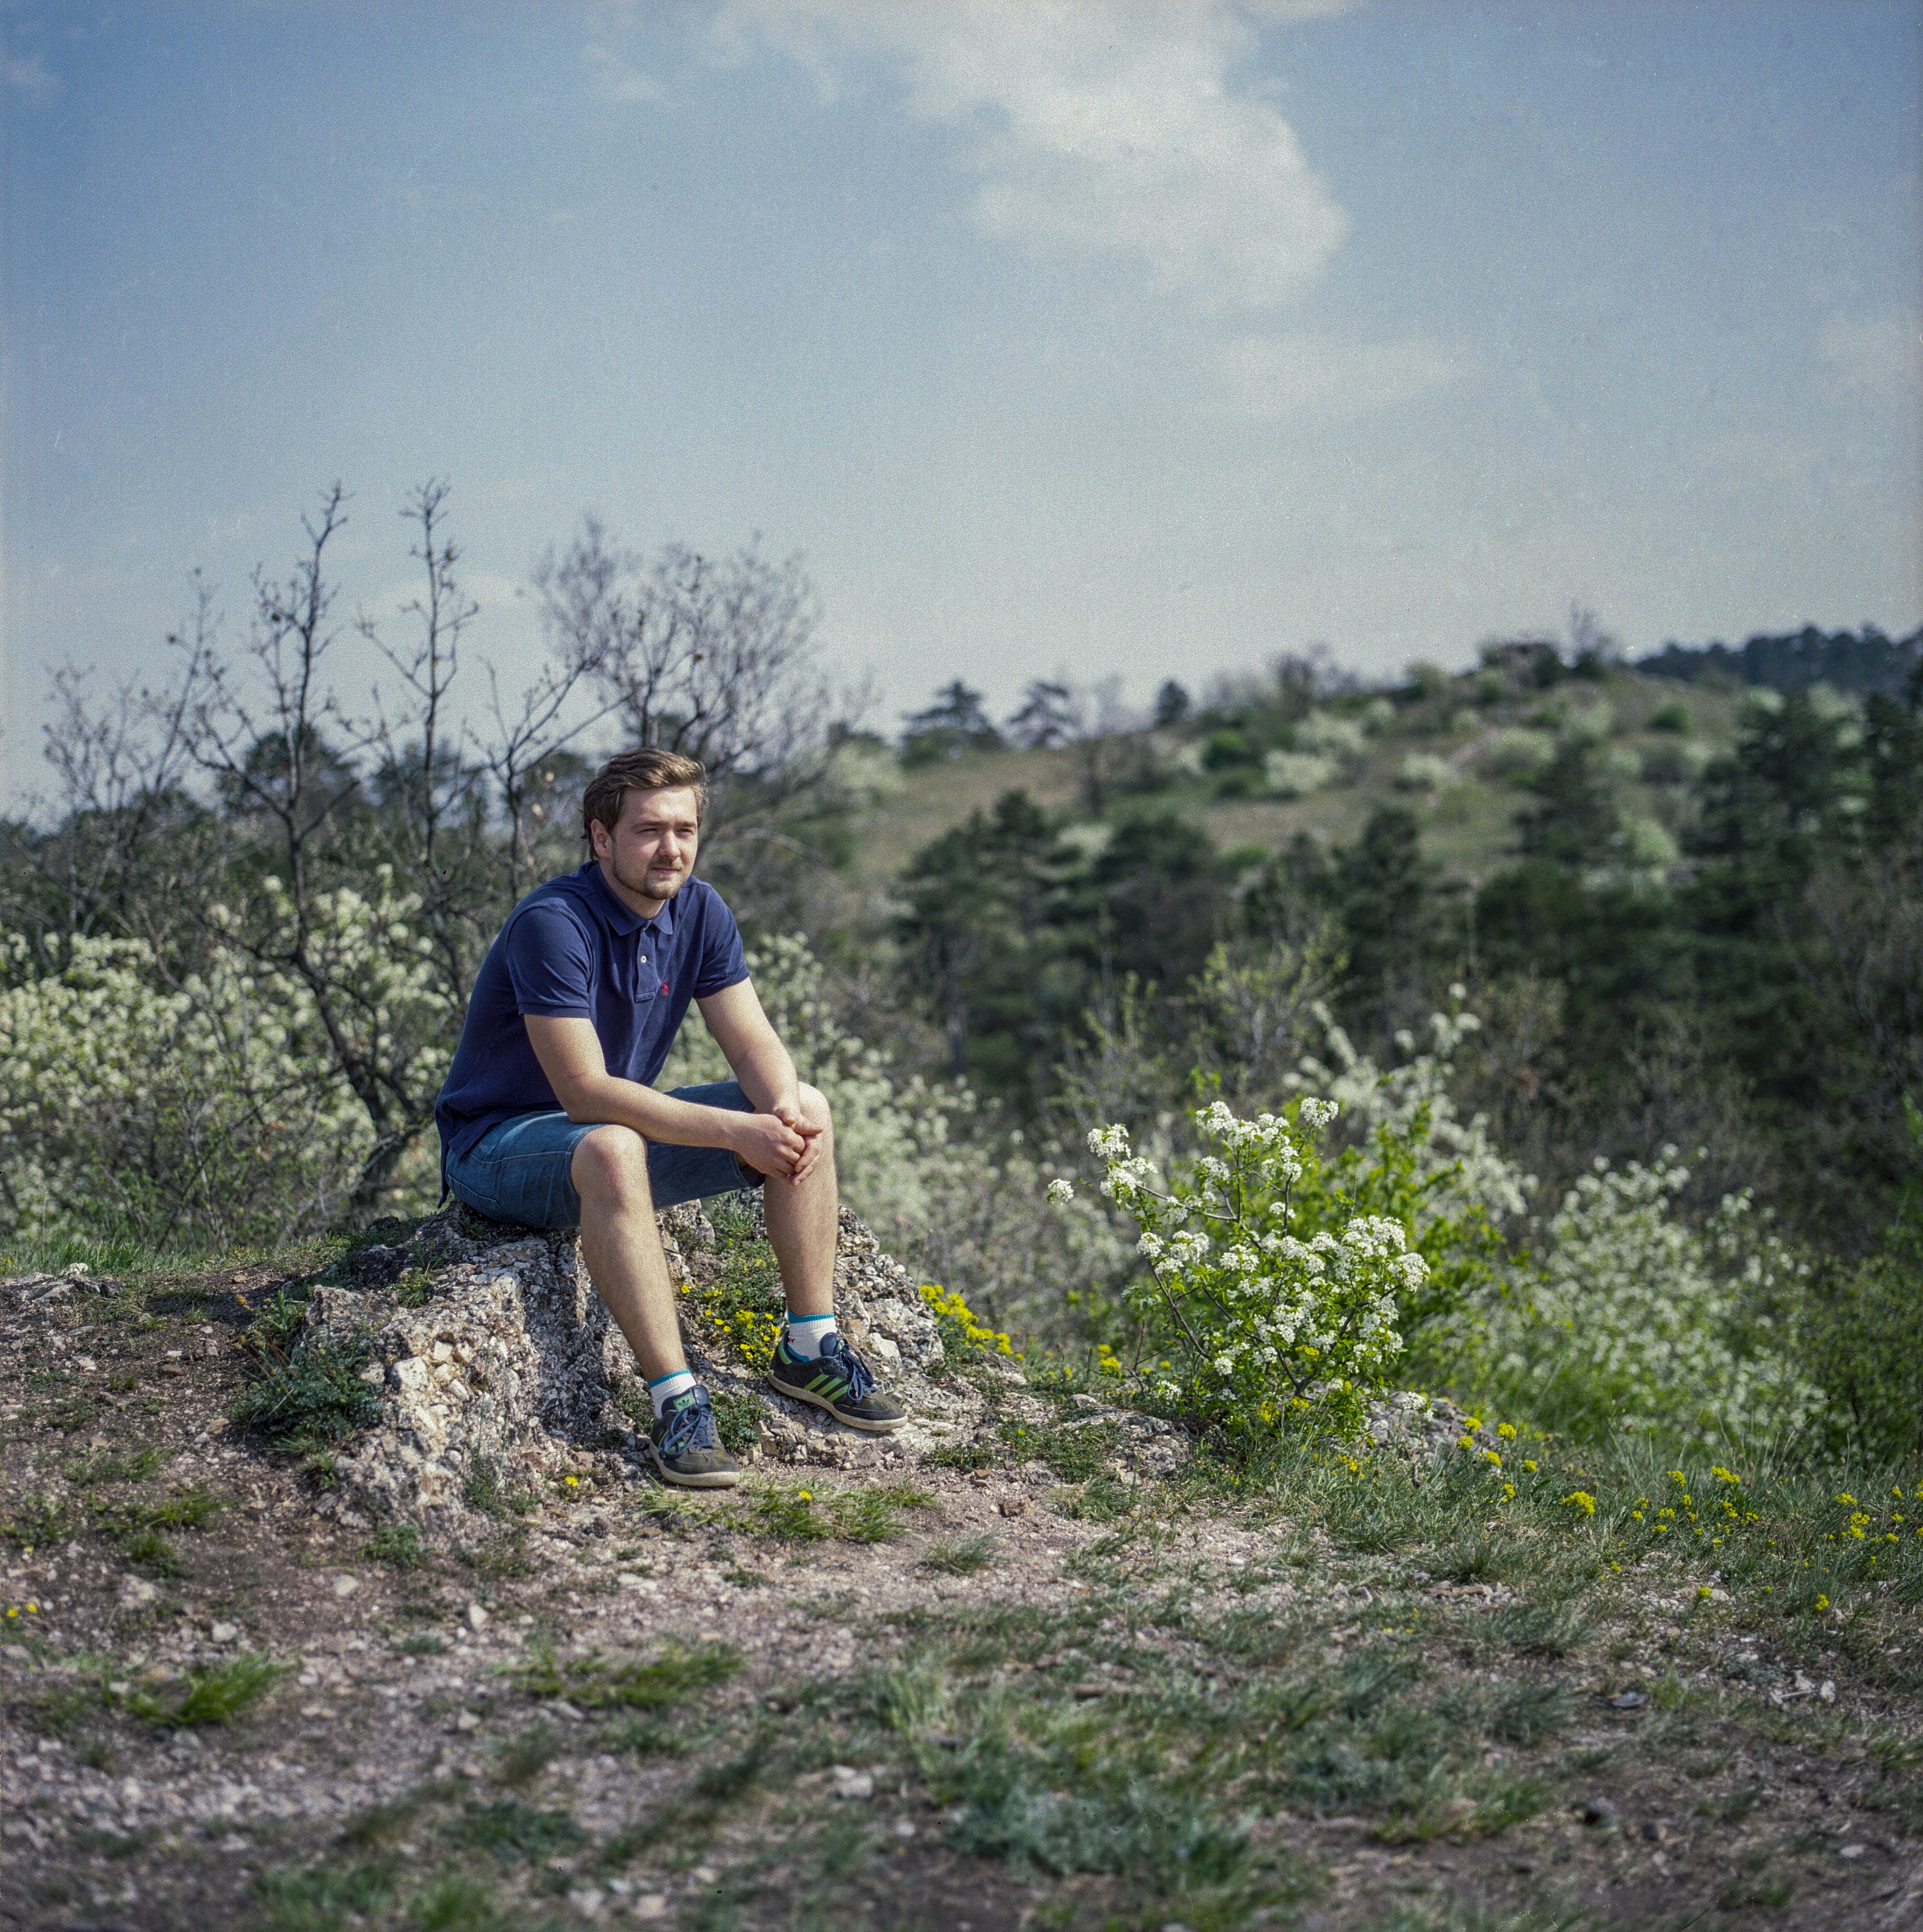
landscape, tree, nature, forest, path, grass, outdoor, rock, wilderness, walking, person, mountain, people, plant, sky, hiking, trail, sport, field, meadow, prairie, hill, adventure, backpack, summer, vacation, tourist, travel, guy, recreation, hiker, young, spring, backpacker, journey, sitting, traveler, rest, tourism, lifestyle, leisure, healthy, national park, ridge, activity, fun, geology, happy, trekking, grassland, backpacking, fell, resting, active, ecosystem, adult, steppe, rural area, nature reserve, outdoor recreation, grass family, mountainous landforms, ecoregion, shrubland, plant community